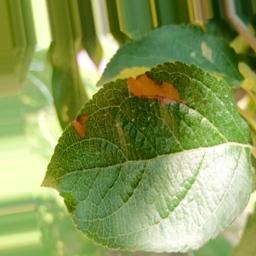
Label: Alternaria